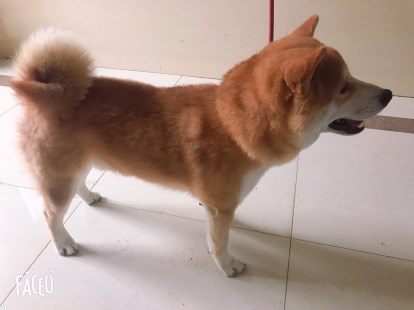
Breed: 1043-n000001-Shiba_Dog